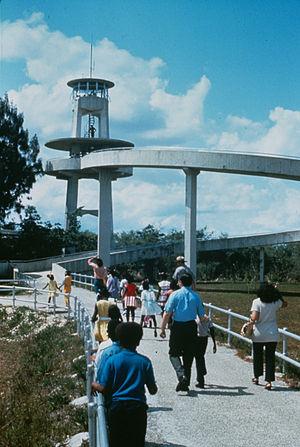
Shark Valley est un lieu-dit du parc national des Everglades, parc national américain protégeant une partie des Everglades, en Floride. Il s'agit d'une zone où sont proposées des activités touristiques pour les visiteurs du parc, notamment un tour en bus qui permet d'atteindre la Shark Valley Observation Tower, une tour d'observation.